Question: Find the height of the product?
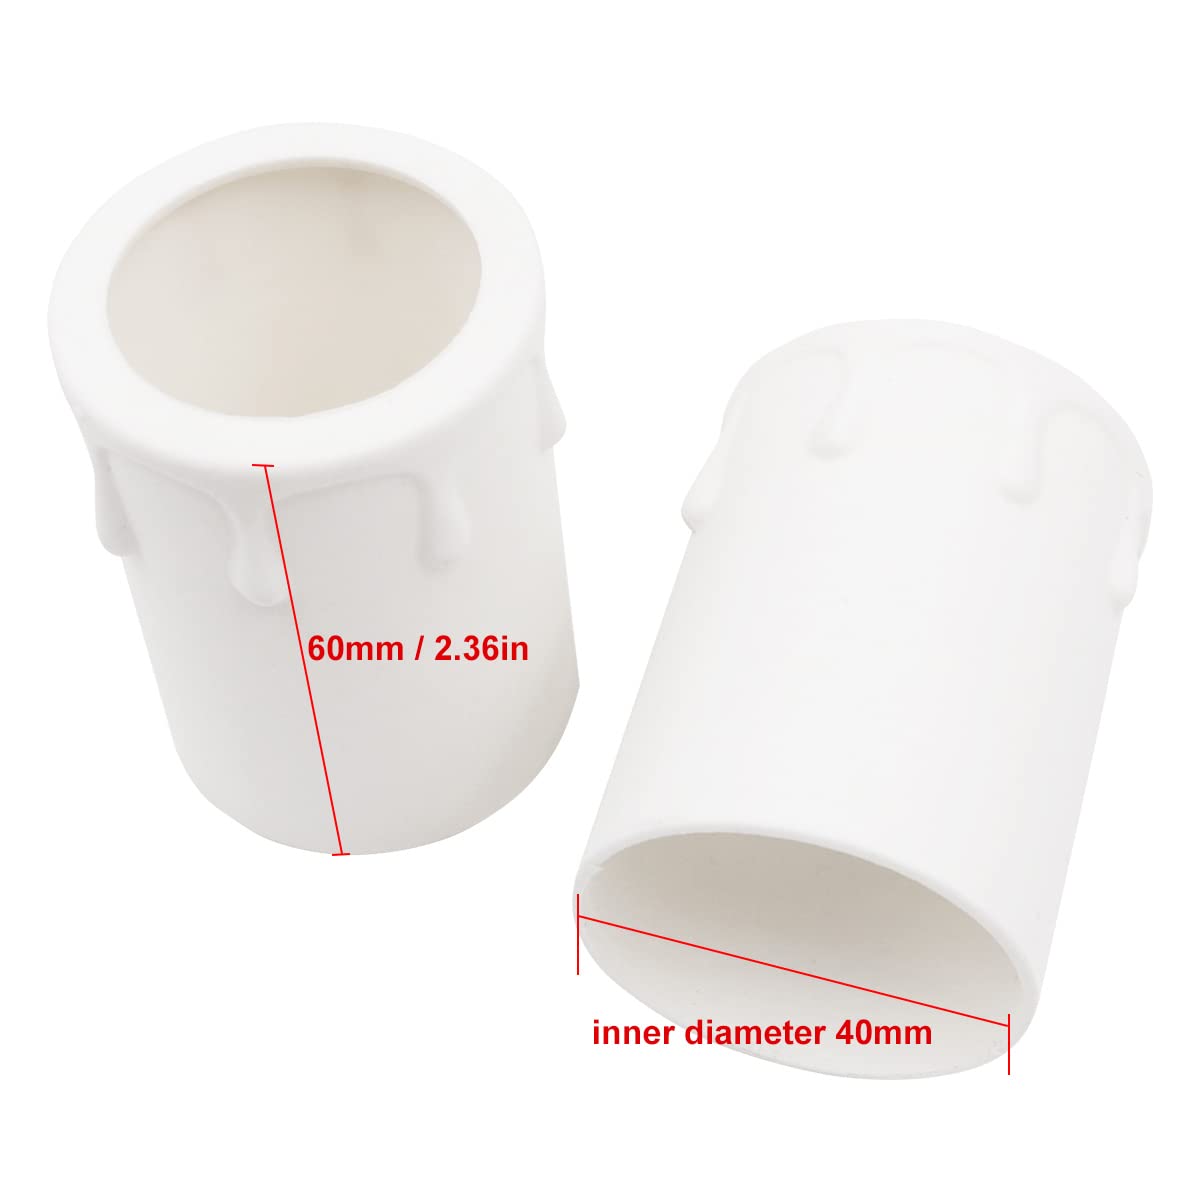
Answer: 60.0 millimetre